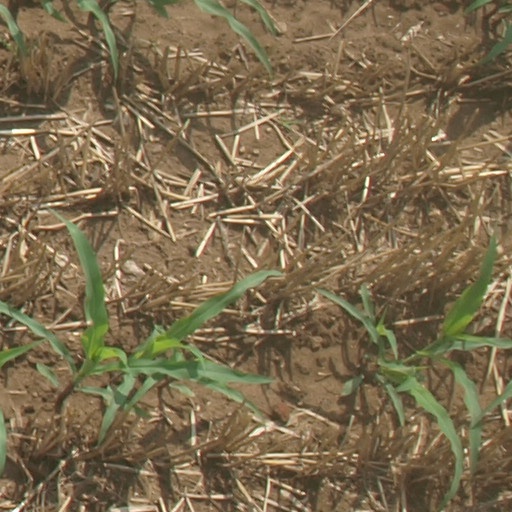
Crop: maize; corn